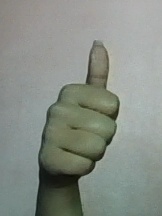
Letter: aleff